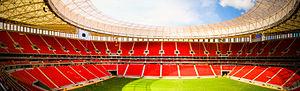
Le stade national de Brasilia Mané Garrincha est un stade situé à Brasilia au Brésil.